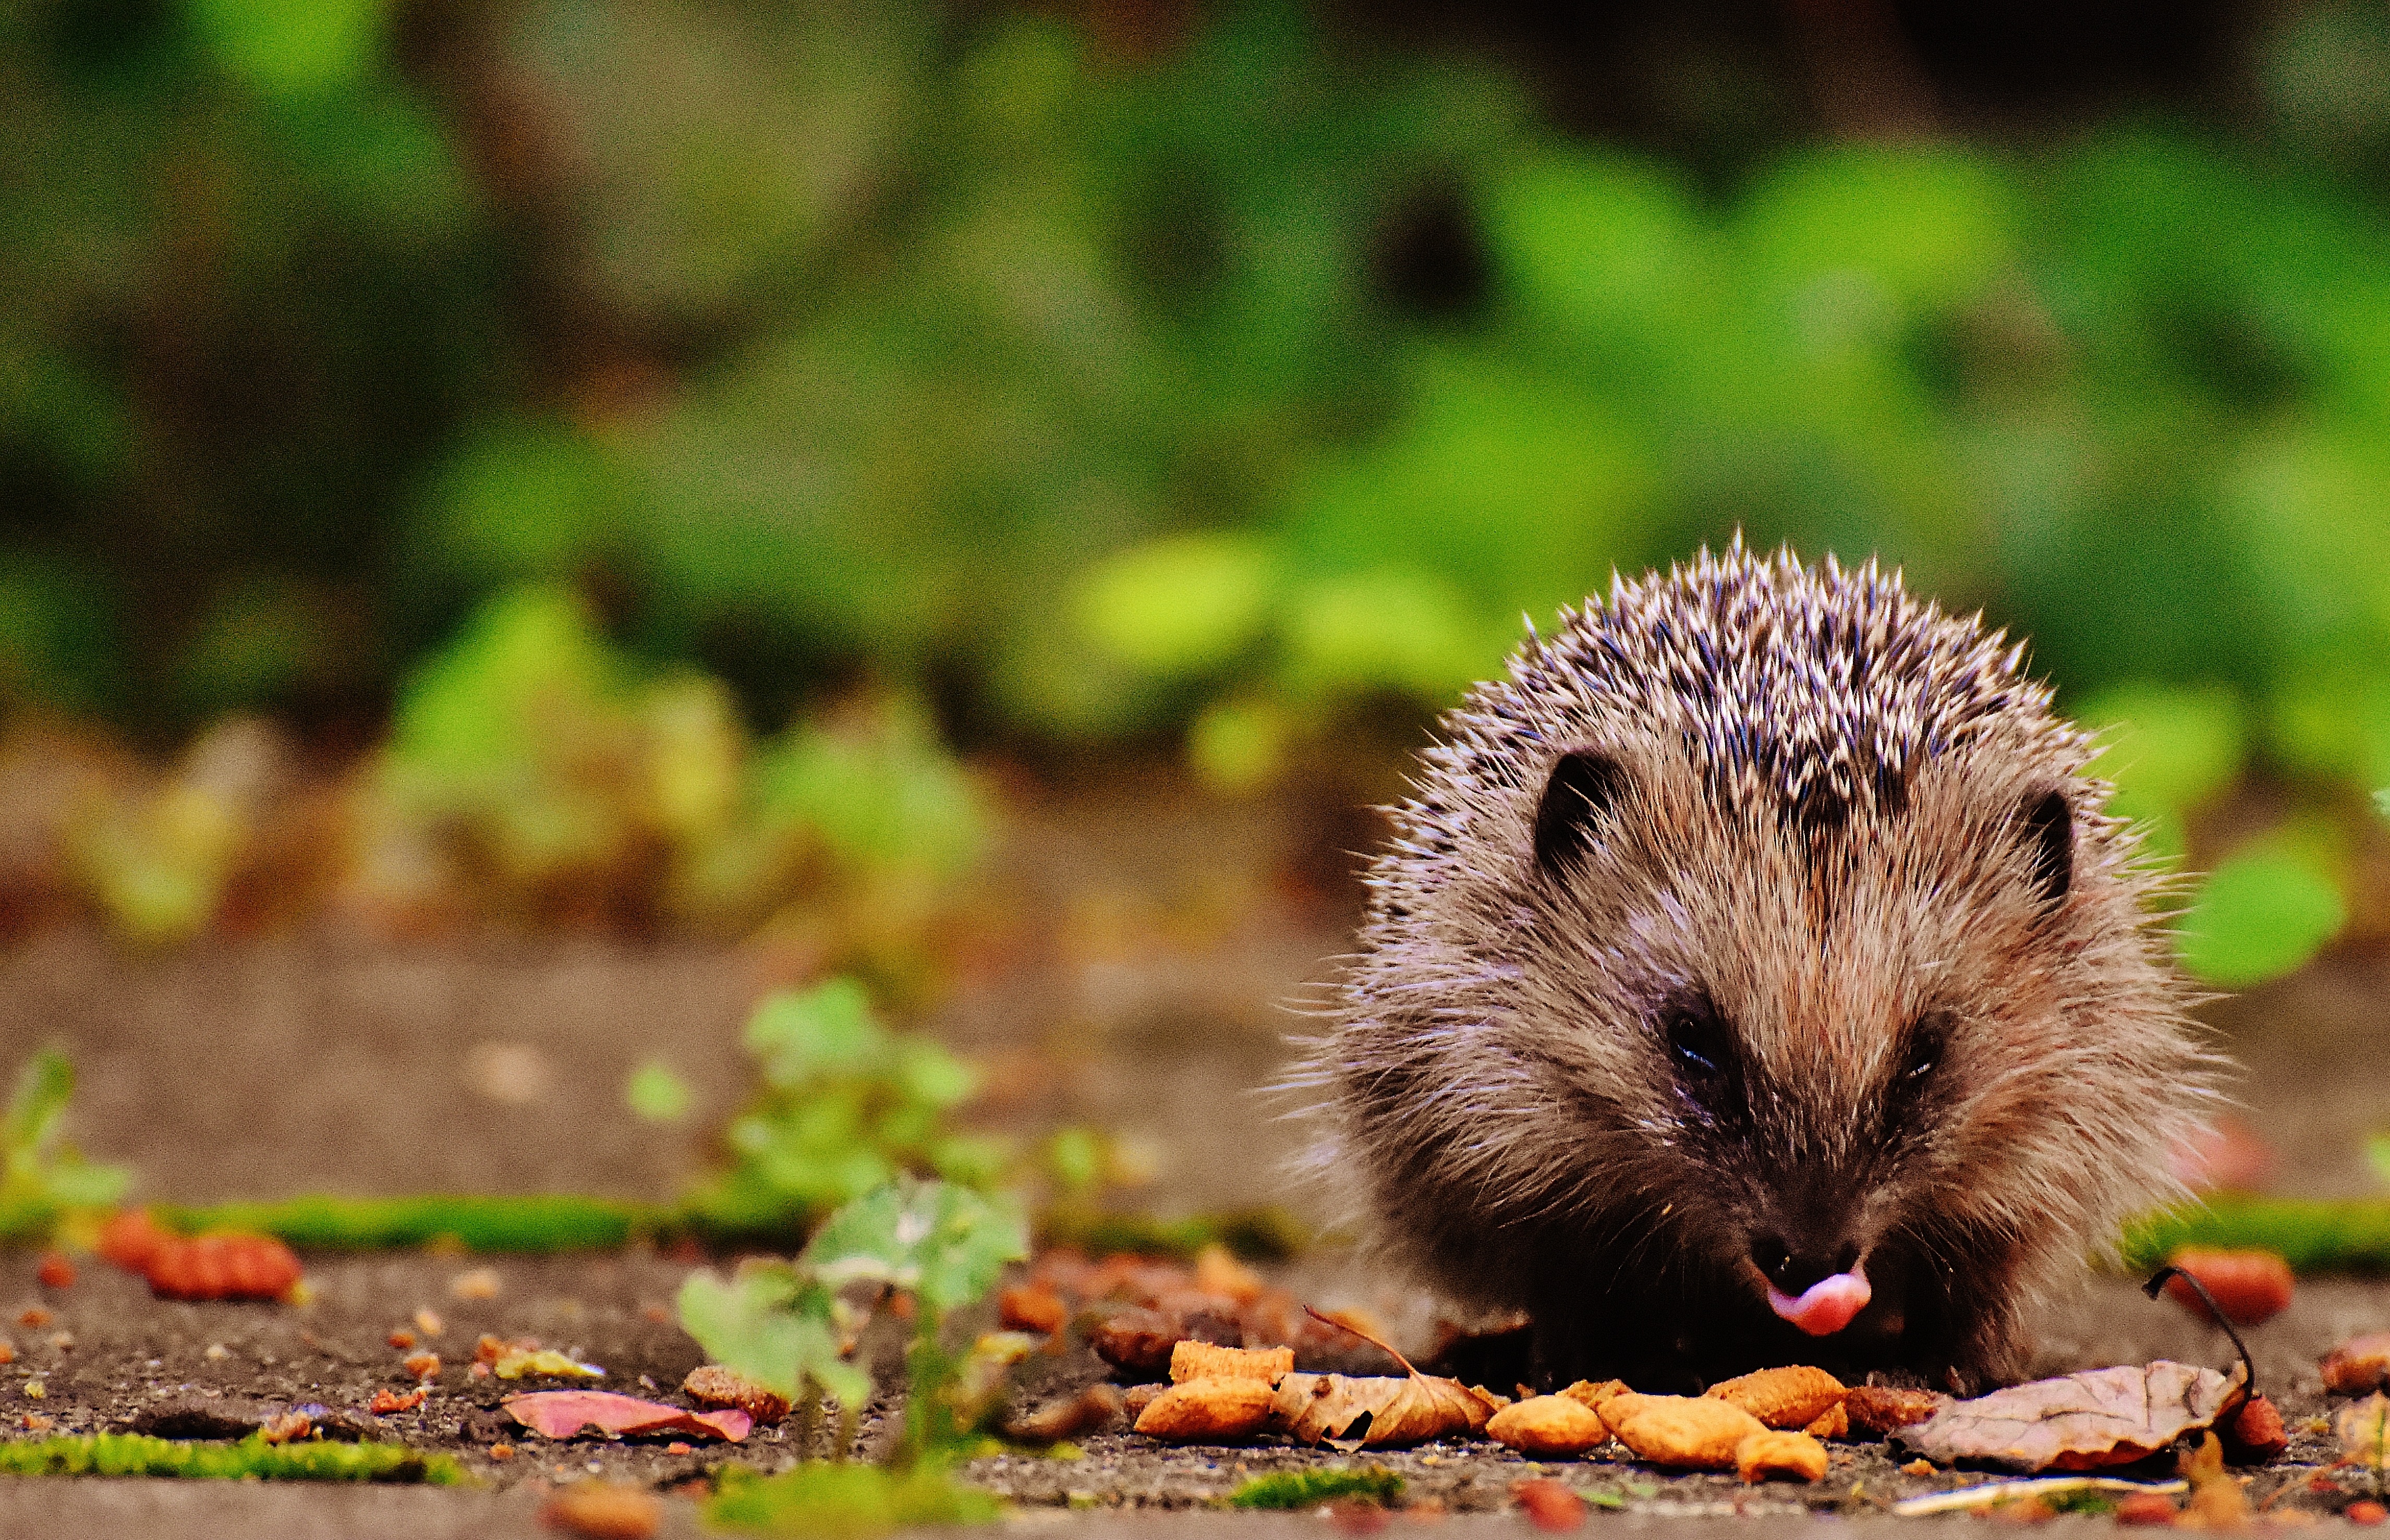
nature, prickly, animal, cute, wildlife, meal, autumn, mammal, garden, rodent, fauna, hedgehog, vertebrate, nocturnal, animal world, foraging, crepuscular, spur, hedgehog child, young hedgehog, hannah, erinaceidae, domesticated hedgehog